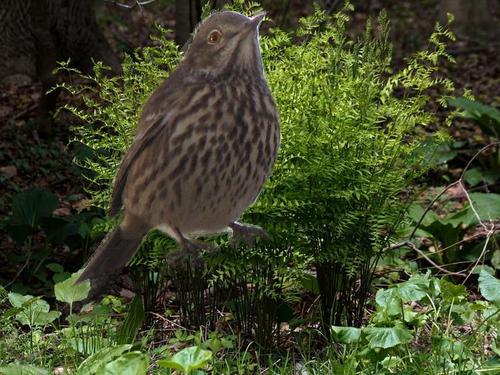
Bird species: Sage_Thrasher
Bird type: landbird
Background: land